Argentina–Turkey relations

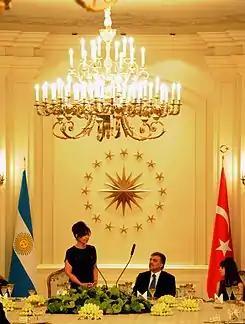
President Cristina Kirchner and President Abdullah Gül in Ankara, 2011.

Foreign relations between Argentina and Turkey, have existed for over a century. Argentina has an embassy in Ankara and Turkey has an embassy in Buenos Aires. Turkey's staunch support for fellow NATO member United Kingdom during the Falklands War and the recognition of the Armenian genocide by the Argentine parliament have soured relations between the two countries.